Rangitata River

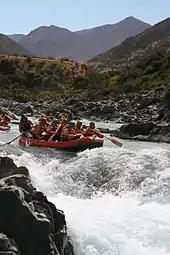
Rafting on the Rangitata River in 2006

The Rangitata River is one of the braided rivers of the Canterbury Plains in southern New Zealand. It flows southeast for from the Southern Alps, entering the Pacific Ocean northeast of Timaru. The river has a catchment area of , and a mean annual flow of at Klondyke.